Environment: real
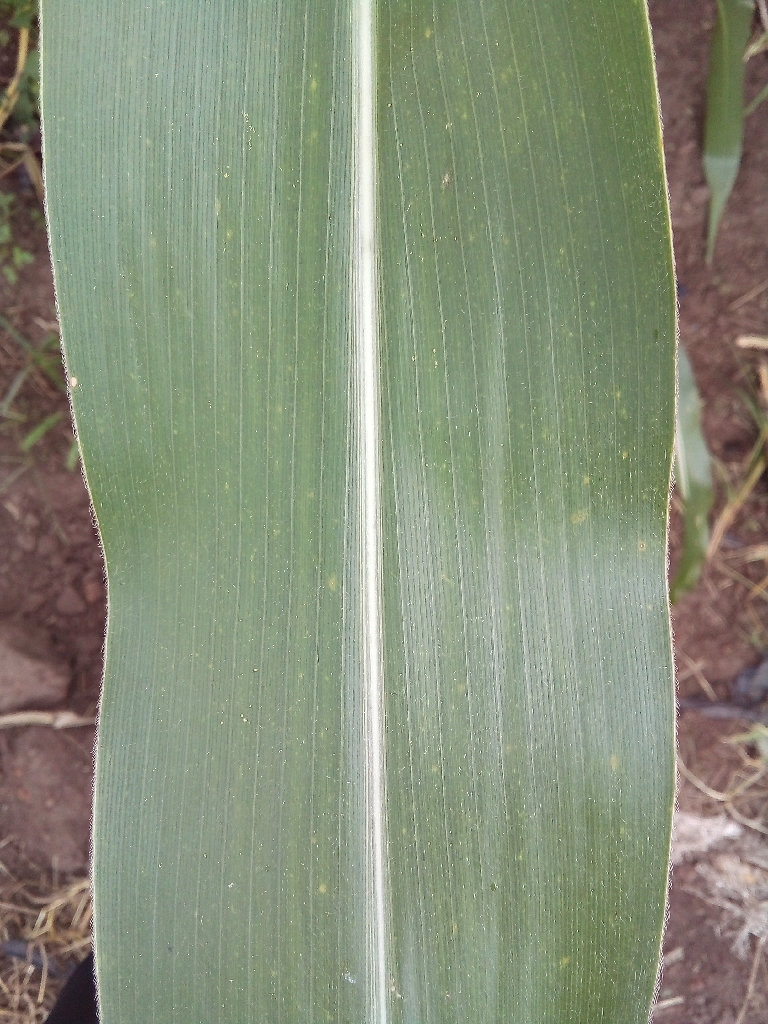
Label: healthy